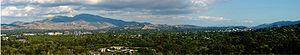
Le comté de Contra Costa est un comté de l'État de Californie aux États-Unis. Au recensement de 2010, il comptait 1 049 025 habitants. Son siège est Martinez.